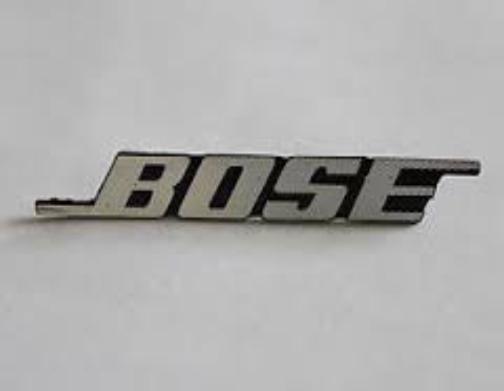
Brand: BOSE
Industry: Clothes